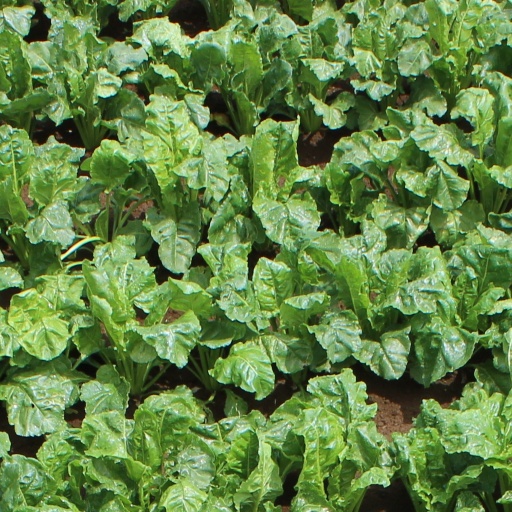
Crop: sugar beet